Scottish religion in the nineteenth century

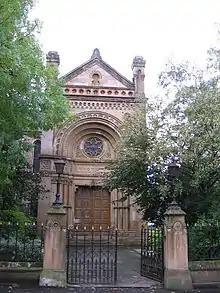
Garnethill Synagogue, built in 1879, in Glasgow

The Episcopal Church had its origins in the congregations, ministers and bishops that did not accept the Presbyterian settlement after the Glorious Revolution in 1690 and among the Qualified Chapels of English and Scottish congregations that grew around Anglican worship in the eighteenth century. Having suffered a decline in fortunes as a result of its associations with Jacobitism in the eighteenth century it revived in the nineteenth century as the issue of succession to the throne receded, becoming established as the Episcopal Church in Scotland in 1804, as an autonomous organisation in communion with the Church of England. A strand of Evangelicalism developed in the church in the early nineteenth century, but in 1843, the same year as the Great Disruption, a group in Edinburgh under its leading figure David Drummond broke away to form a separate English Episcopal congregation, and the Evangelical party within the church never recovered. The church undertook a programme of rapid church building in the late nineteenth century, culminating in the consecration of St Mary's Edinburgh, which eventually became a Cathedral.